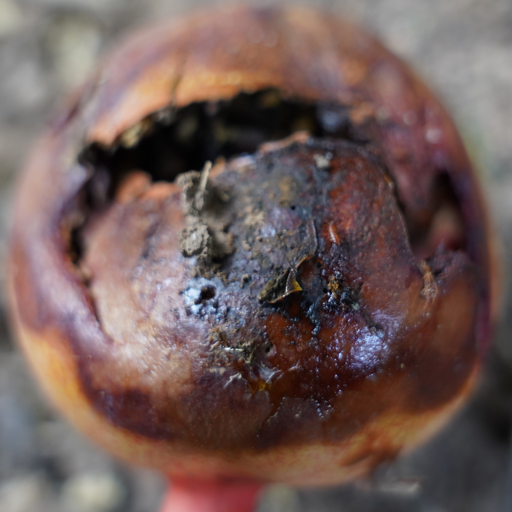
Label: Ectomyelois ceratoniae